Platamon Castle

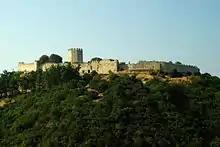
The castle of Platamon.

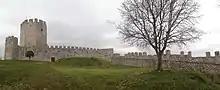
The bastion

The Platamon Castle, an important part of the history of Pieria, is a Crusader castle (built between 1204 and 1222) in Macedonia, Greece and is located southeast of Mount Olympus, in a strategic position which controls the exit of the Tempe valley, through which passes the main road connecting Macedonia with Thessaly and southern Greece. The tower (donjon), which overlooks the highway, is an imposing medieval fortress.